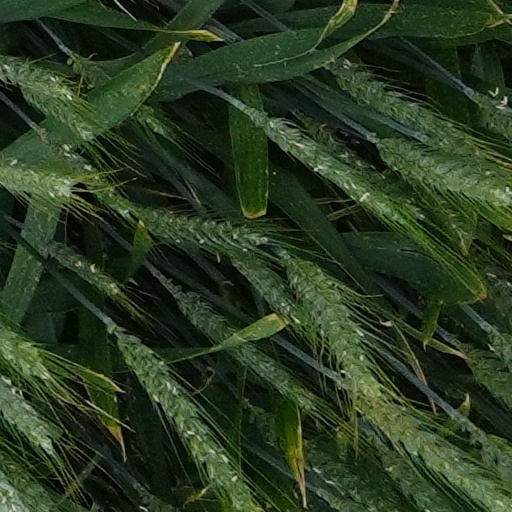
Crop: wheat